Ferdinando Facchiano

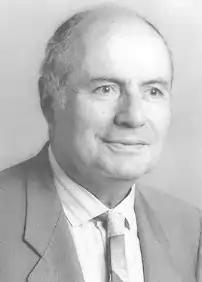
Facchiano in 1987

Ferdinando Facchiano (19 August 1927 – 10 October 2022) was an Italian lawyer and politician. A member of the Italian Democratic Socialist Party, he served as Minister for Cultural and Environmental Heritage from 1989 to 1991 and served in the Chamber of Deputies from 1987 to 1994.